John of Głogów

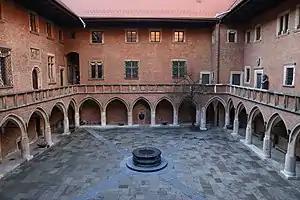
"Collegium Maius", Kraków University

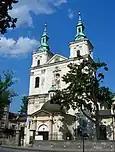
St. Florian's Church, Kraków

From 1468 John lectured in the Department of Arts at the University of Krakow, in all seven liberal arts. His greatest passions were grammar, Aristotelian logic, physics, physiology, and astronomy. Additionally, he was one of the first to show interest in world geography impending the discovery of the New World. In 1478 and 1489–90 he was dean of the department of arts. Jan Haller became John’s trusted publisher right before 1500, as well as becoming the biggest publisher in Krakow at that time. Haller published many of John’s works, such as the books John wrote on subjects being taught at the university for the students there. He wrote textbooks covering the complete range of philosophical knowledge at the time. His numerous extant works cover medicine, grammar, logic, philosophy, geography, astronomy and astrology. He won fame in the latter field with his "prognostications"; in one of these, he predicted the advent of a "black friar" who would bring disarray to Christianity. The friar would later be identified with the Augustinian friar, Martin Luther.